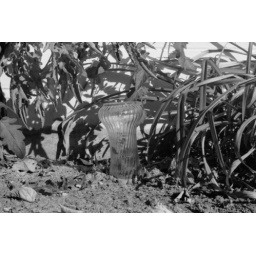
rose under glass